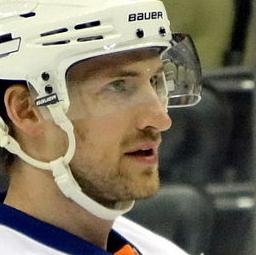
Age: 30